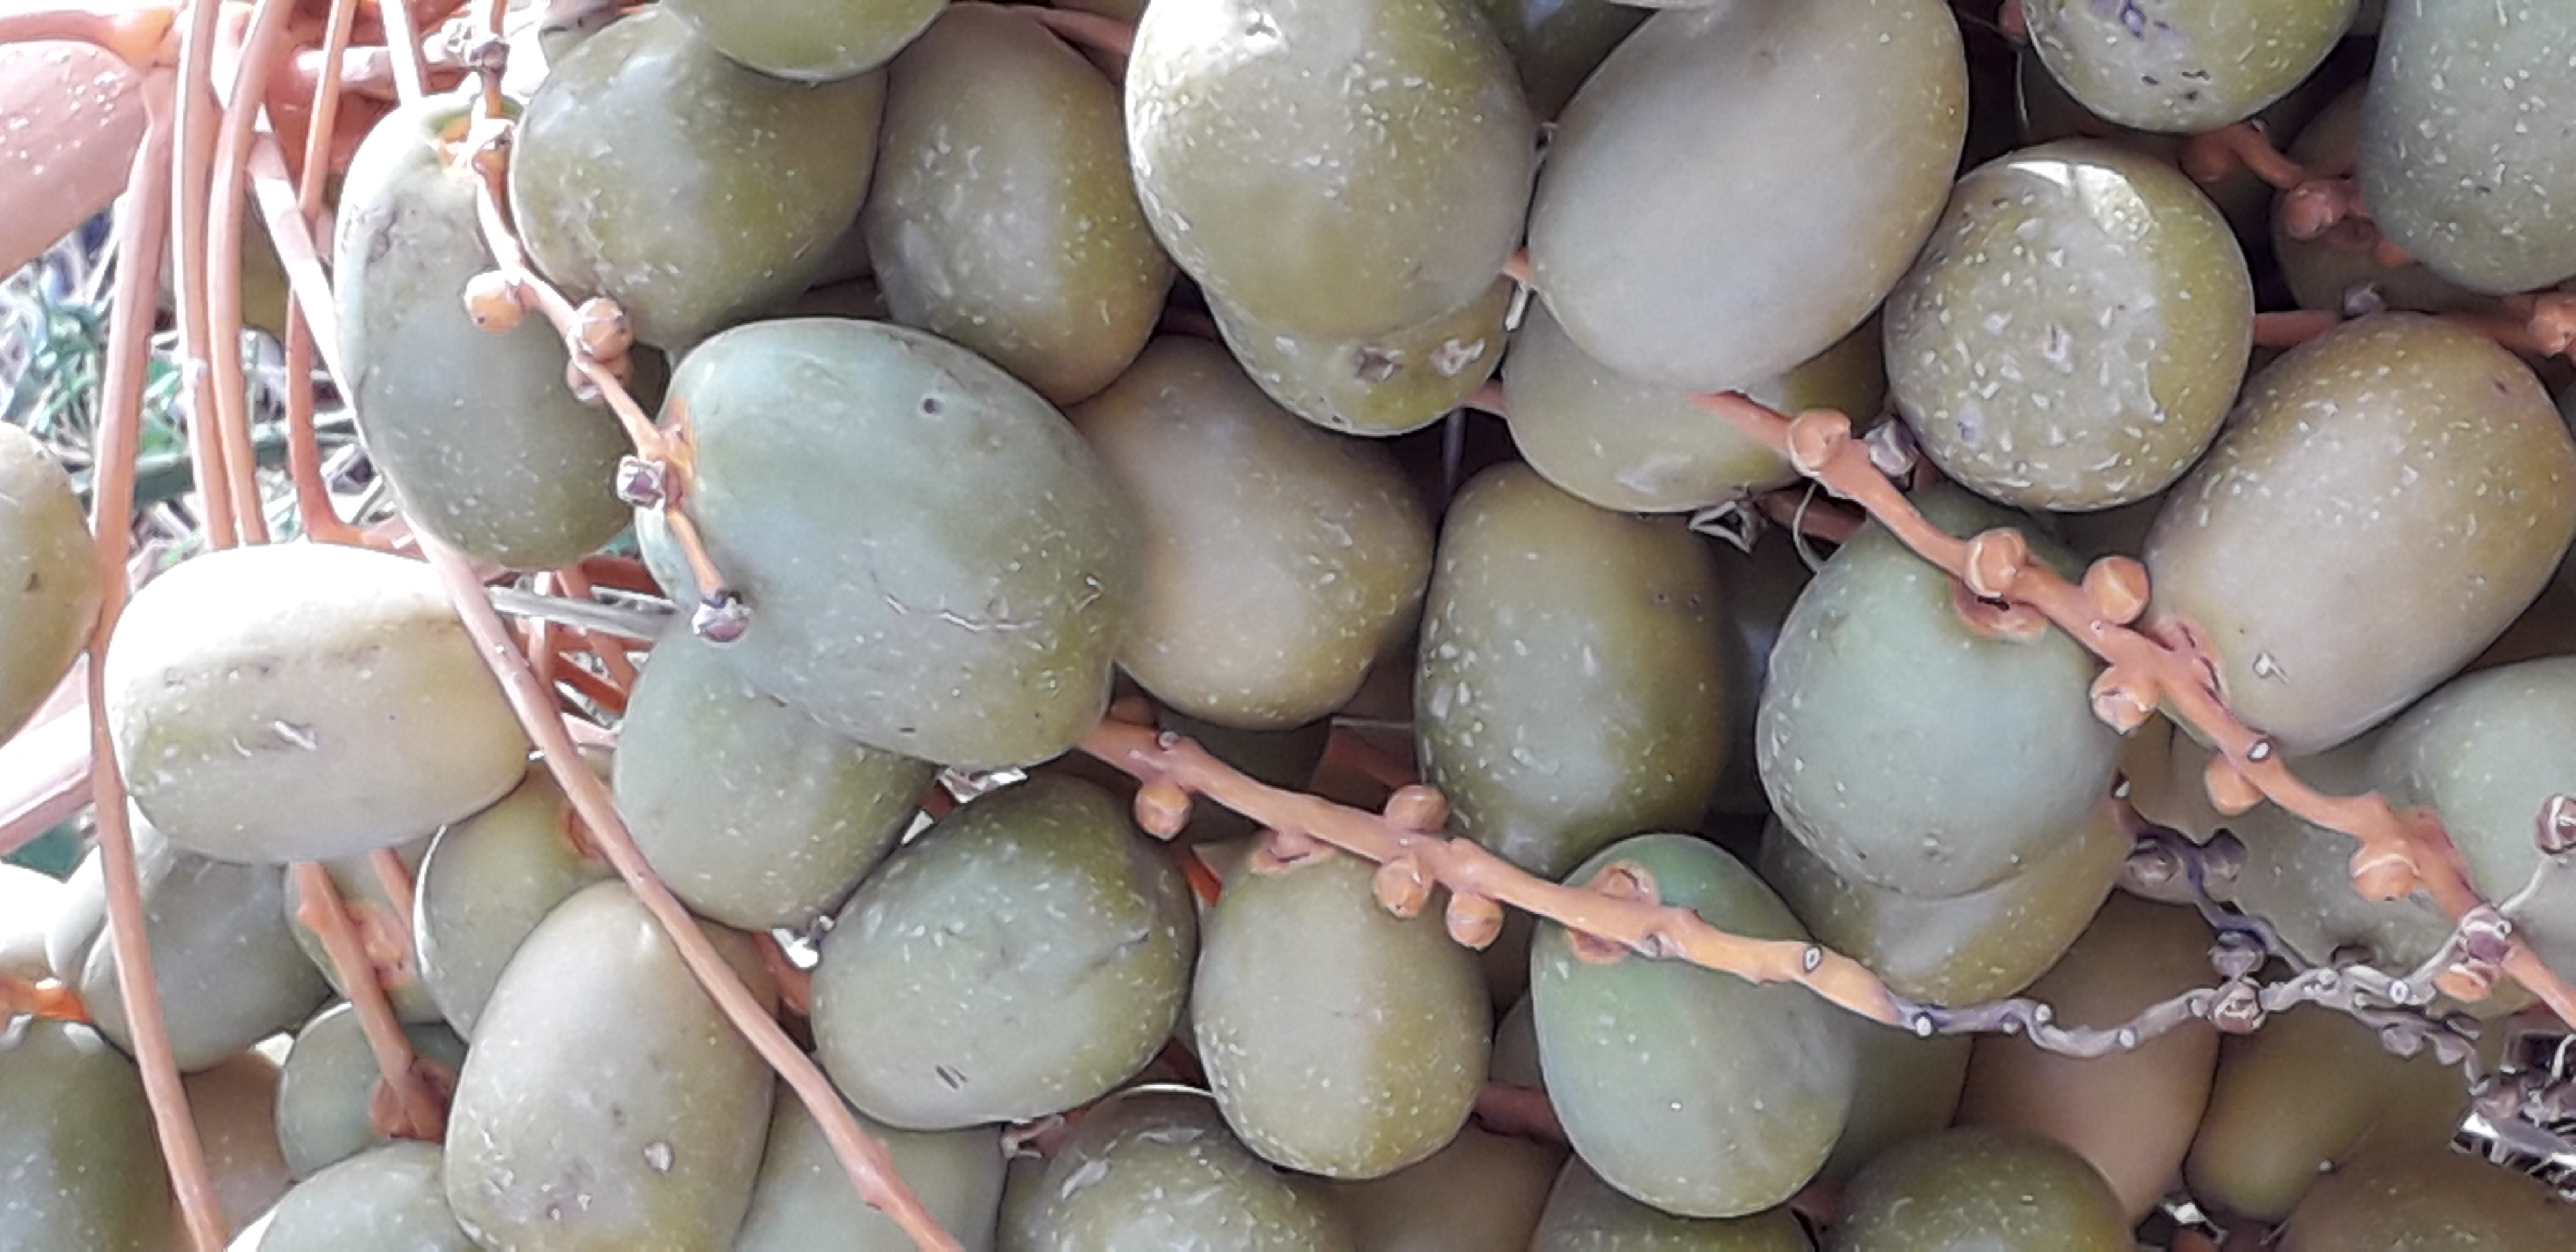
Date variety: Boufagous